Baron Raimund von Stillfried

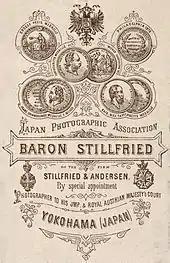

Baron Raimund von Stillfried, also known as Baron Raimund von Stillfried-Rathenitz (6 August 1839, in Komotau, Bohemia – 12 August 1911, in Vienna, Austrian-Hungarian Empire), was an Austrian military officer and early professional photographer in Japan. His historical photographs of Japan following the end of the Tokugawa shogunate in the 1870s have been appreciated for their documentary and artistic value and collected in international archives.